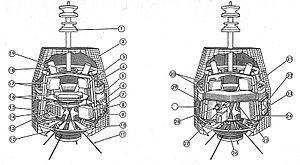
Le satellite Relay est développé par l'agence spatiale américaine, la NASA, au début de l'ère spatiale pour mettre au point les techniques de télécommunications spatiales notamment l'utilisation des répéteurs. Relay-1 est placé sur une orbite moyenne en décembre 1962 et, malgré certaines défaillances, remplit ses objectifs. Un deuxième satellite pratiquement identique est lancé en janvier 1964. Les résultats des tests réalisés avec les satellites Relay ainsi qu'avec les satellites Telstar 1 et Syncom ouvrent la voie au premier satellite de télécommunications opérationnel Intelsat 1 qui est placé en orbite en avril 1965.